The Umbrella Academy season 2

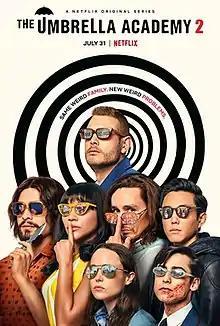
Promotional poster

The second season of the superhero comedy drama television series "The Umbrella Academy" was released on Netflix on July 31, 2020, and consisted of 10 episodes. Created for television by Steve Blackman and developed by Jeremy Slater, the series is an adaptation of the comic book series of the same name written by Gerard Way and illustrated by Gabriel Bá, both of whom serve as executive producers on the series. The second season adapts the second story arc of the comics, , and revolves around the Hargreeves siblings being scattered throughout the '60s in Dallas, reuniting to put a stop to yet another incoming apocalypse caused by their timeline interference.